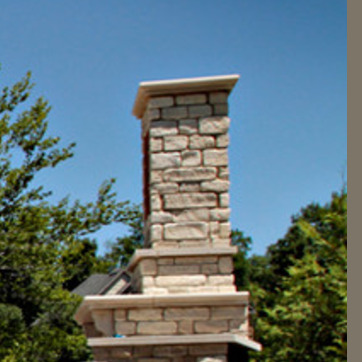
Material: stone